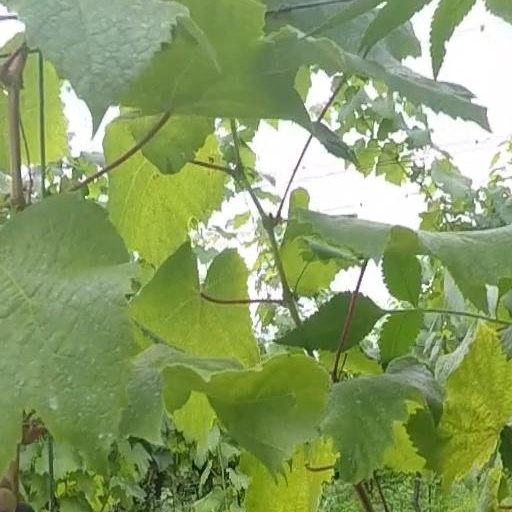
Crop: grape